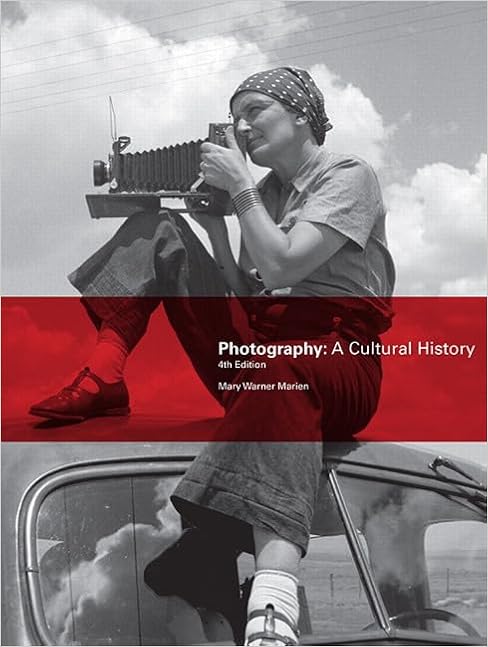
Photography: A Cultural History (4th Edition)
Category: Books
About the Author Mary Warner Marien is a professor in the Department of Fine Arts at Syracuse University New York where she teaches courses on photographic history as well as on art criticism and its history. In 2008 she won an Andy Warhol Foundation Arts Writer award for her continuing work on the history and theory of documentary photography and is the author of 'Photography and its Critics' (Cambridge University Press, 1997) as well as numerous articles on the history of photography.
Features: A richer, more kaleidoscopic account of the history of photography | Incorporating the latest research and international uses of photography, | Photography: A Cultural History | , 4/e surveys the history of photography in such a way that students can gauge the medium's multifold developments and see the historical and cultural contexts in which photographers lived and worked. Mary Marien’s comprehensive survey shows how photography has sharpened, if not altered forever, our perception of the world. It provides a unique focus on contemporary photo-based work and electronic media. | The book was written to introduce students to photography, requiring no previous technical knowledge of photography. The fourth edition has been revised to include new material and to expand topics that have received recent scholarly and public attention. Material on the history of photography in China, ranging from the nineteenth century to the present, has been added throughout the new edition. For the first time, adopting instructors may receive access to a PowerPoint set containing many images from the book.